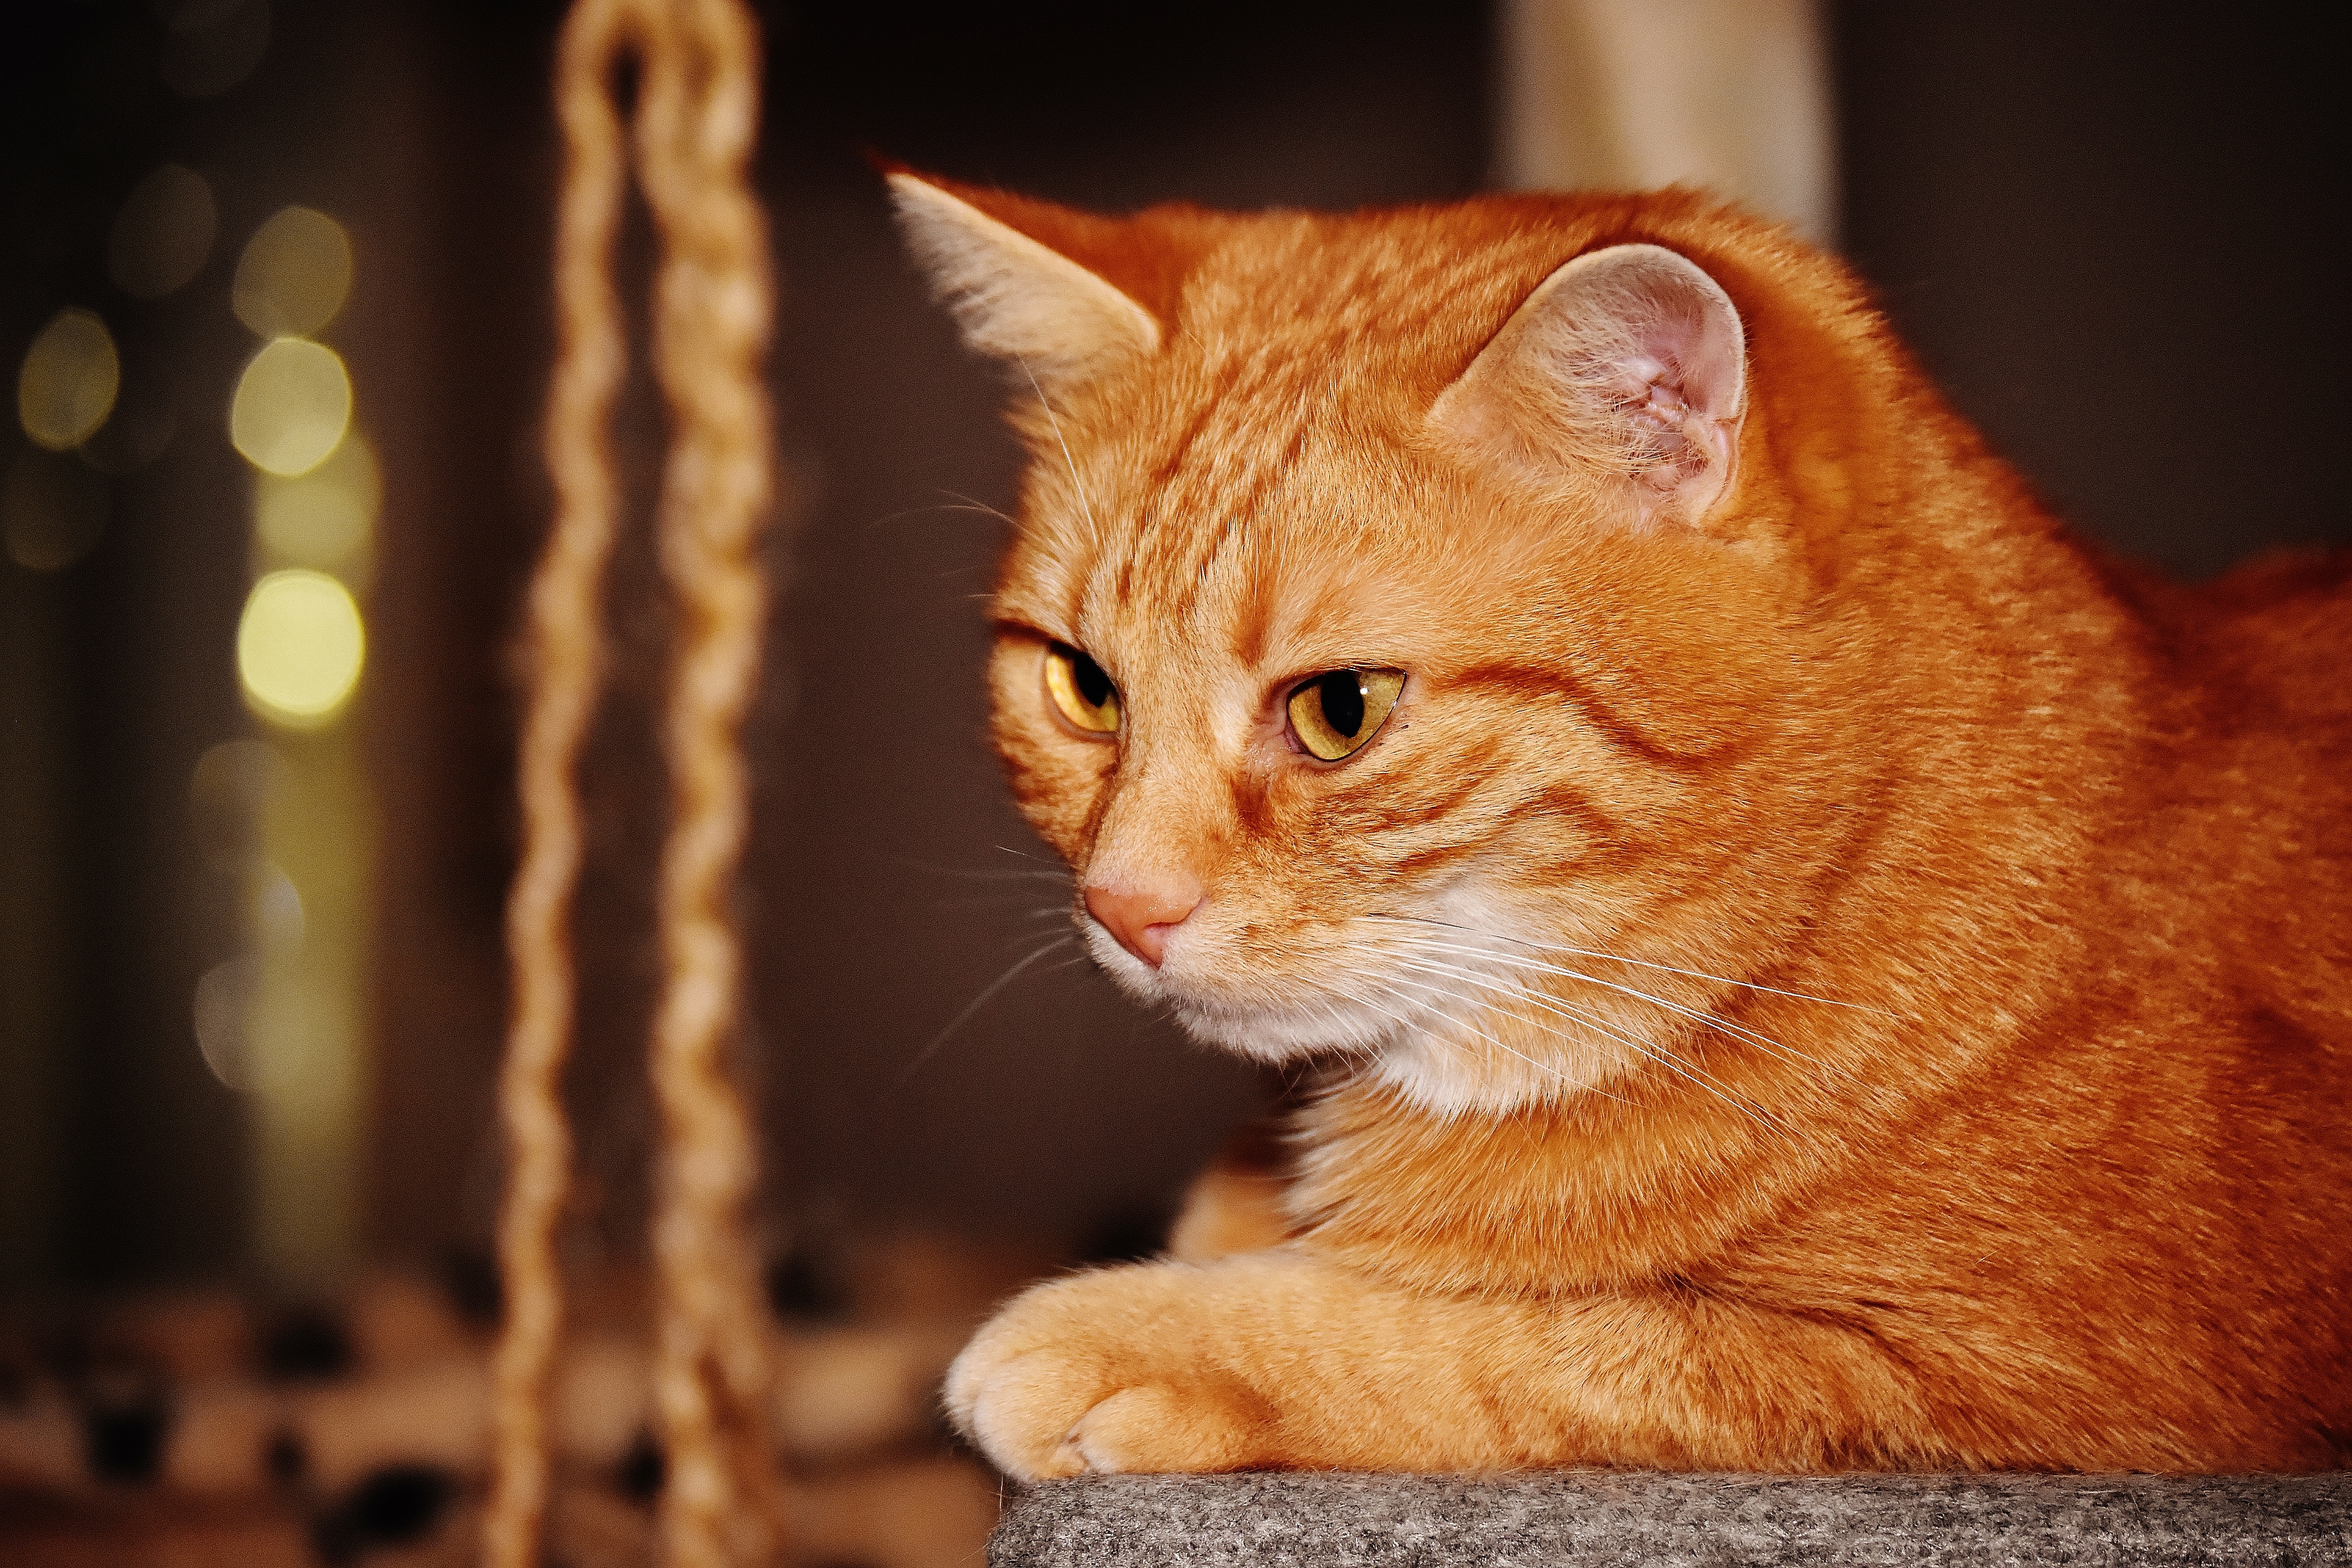
sweet, animal, cute, pet, fur, red, kitten, cat, mammal, fauna, playful, nose, whiskers, tiger, adidas, vertebrate, funny, cuddly, animal world, domestic cat, mackerel, cat face, young cat, red mackerel tabby, red cat, cat's eyes, tabby cat, small to medium sized cats, cat like mammal, domestic short haired cat